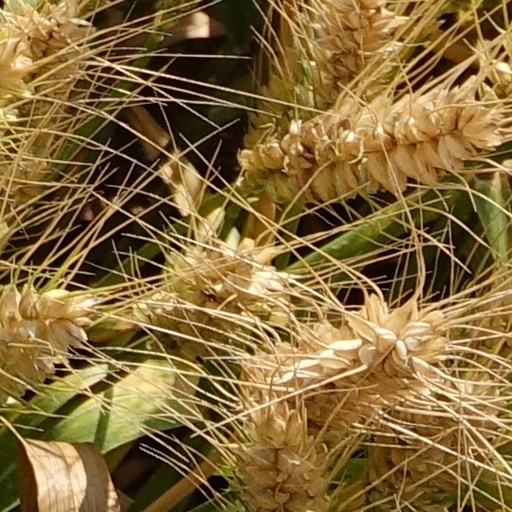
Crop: wheat